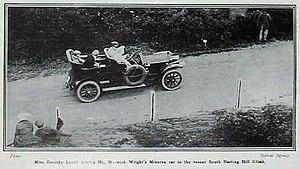
Dorothy Elizabeth Lewitt née Dorothy Elizabeth Levi, née le 5 janvier 1882 dans le district de Hackney et morte le 17 mai 1922 à Marylebone, Grand Londres, dite The fastest girl on Earth, ou encore The Champion Lady Motorist of the World, était une pilote automobile anglaise, pionnière en la matière, aviatrice et également championne de motonautisme. Elle remporta deux records du monde de vitesse terrestre féminins. Après sa carrière sportive elle est devenue journaliste.